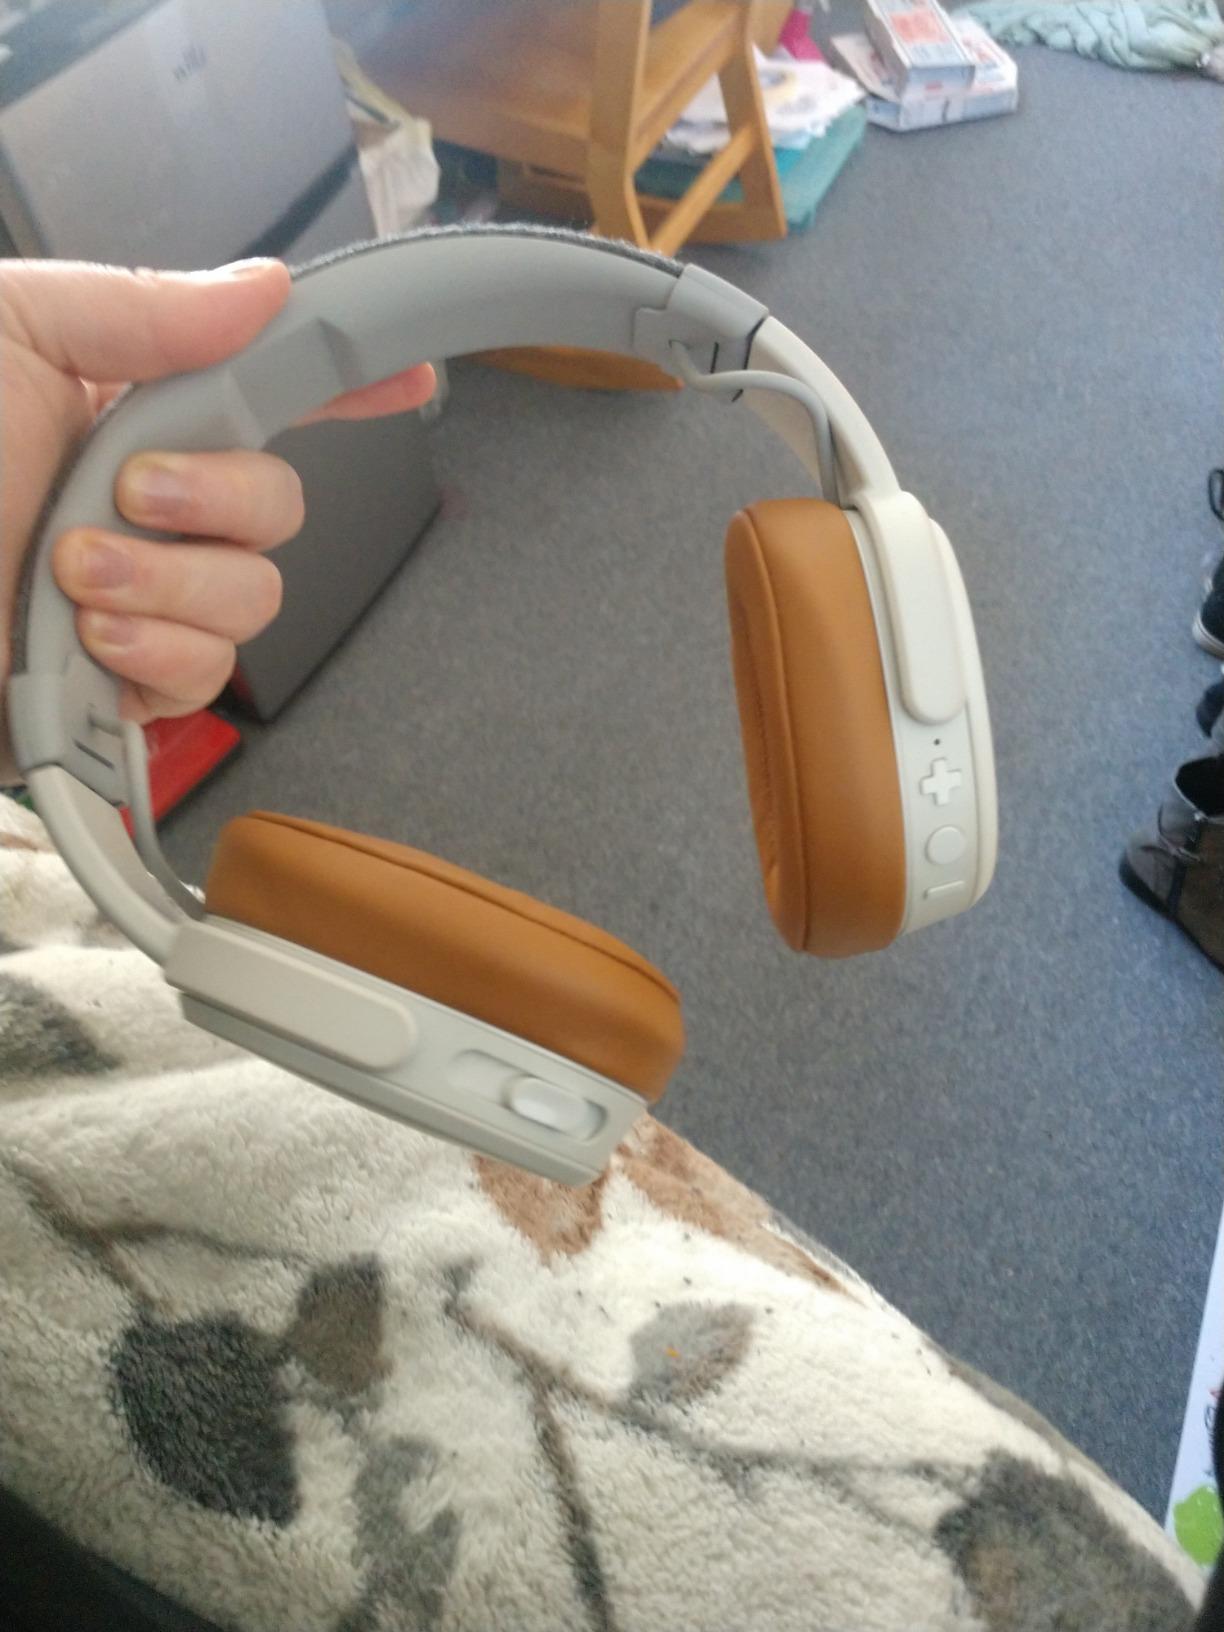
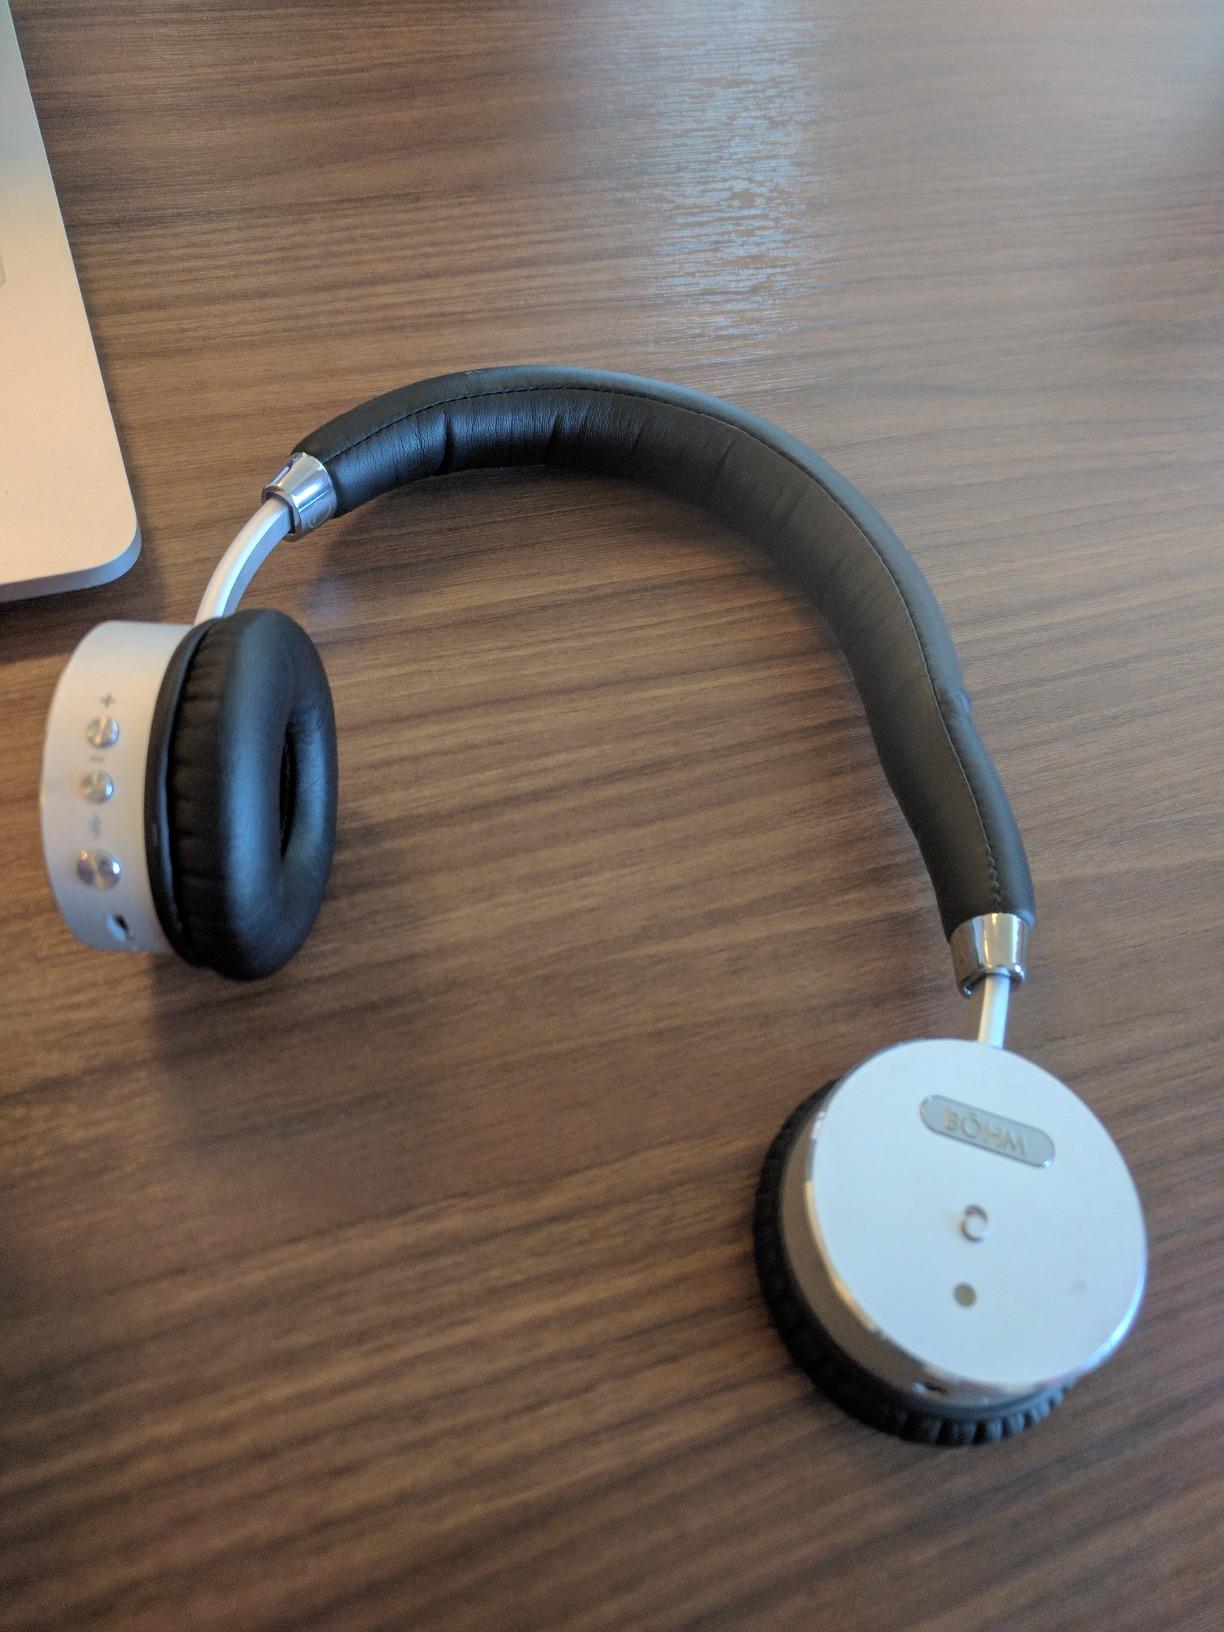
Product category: headphones
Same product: no